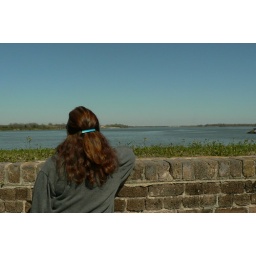
Mom looks out over the Savannah river while standing at the top of the fort